Kusel

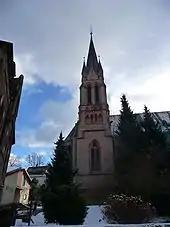
Lehnstraße 10: Saint Giles’s Catholic Parish Church ("Pfarrkirche St. Ägidius")

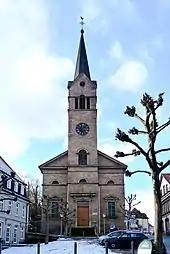
Marktplatz 2: Protestant parish church

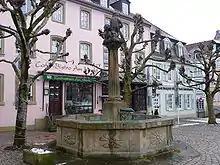
Near Marktplatz 6: "Hutmacherbrunnen" (“Hatter’s Fountain”)

The building development at the marketplace is dominated by the Town Hall ("Rathaus") with its carillon, the Classicist Evangelical town church and the "Hutmacherbrunnen" (“Hatter’s Fountain”). The church distinguishes itself with its clear lines, a (rare) strictly symmetrical construction of the altar-pulpit-organ area and the hefty, monolithic round sandstone columns that bear the galleries’ weight. The town church is one of the region's – perhaps one of Germany's – loveliest Classicist churches.